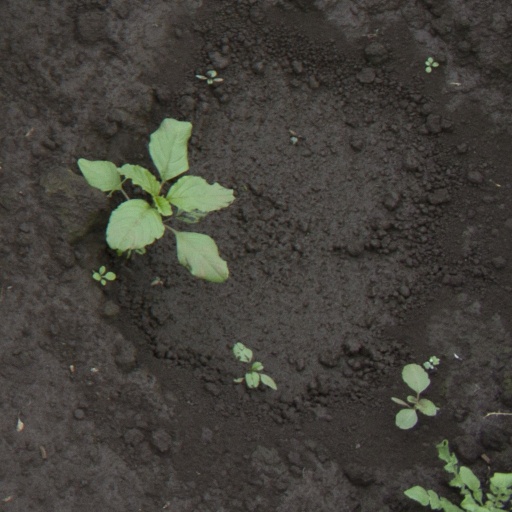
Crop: soybean